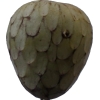
Label: cherimoya